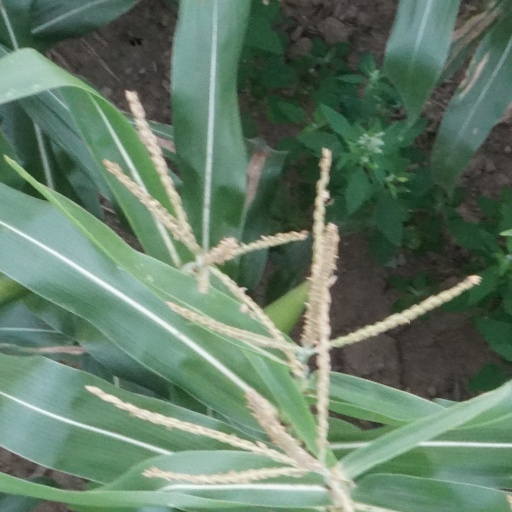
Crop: maize; corn